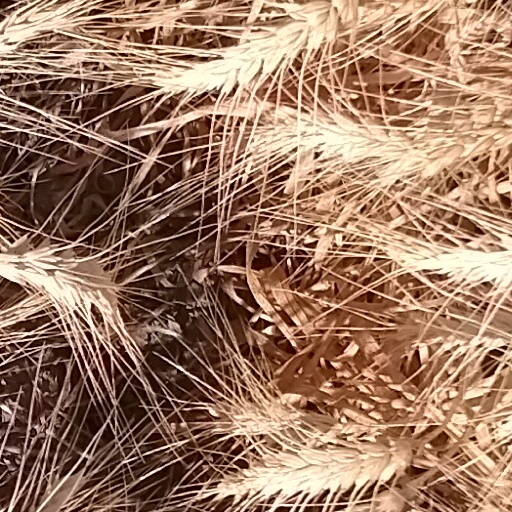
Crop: wheat